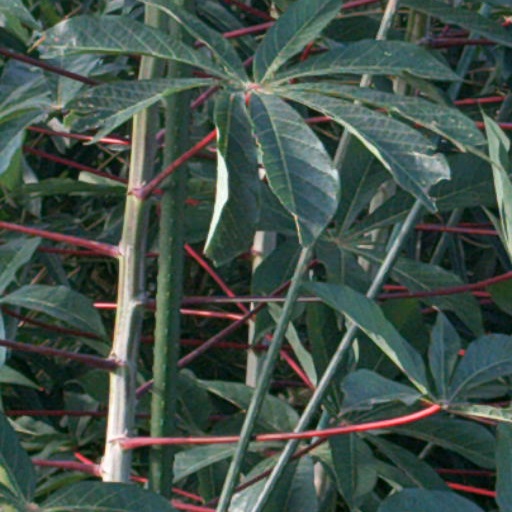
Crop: cassava